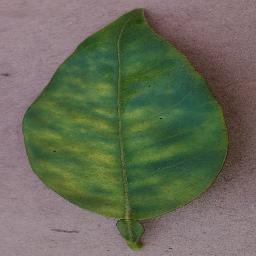
Label: Orange___Haunglongbing_(Citrus_greening)